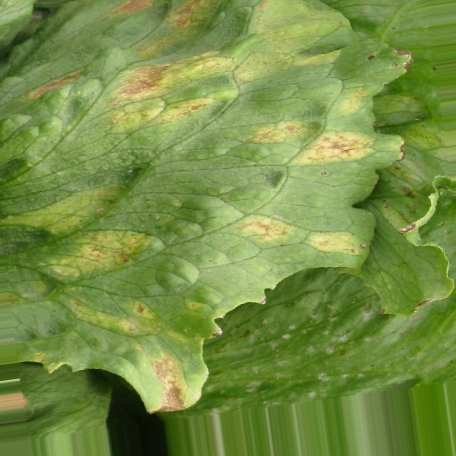
Label: Downy Mildew